Sky position (RA, Dec in degrees): 163.908, 7.839
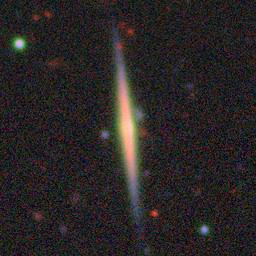
Galaxy morphology: Edge-on Galaxies without Bulge